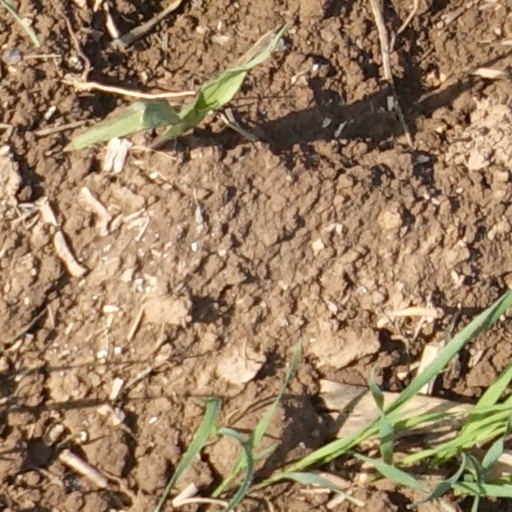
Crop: wheat